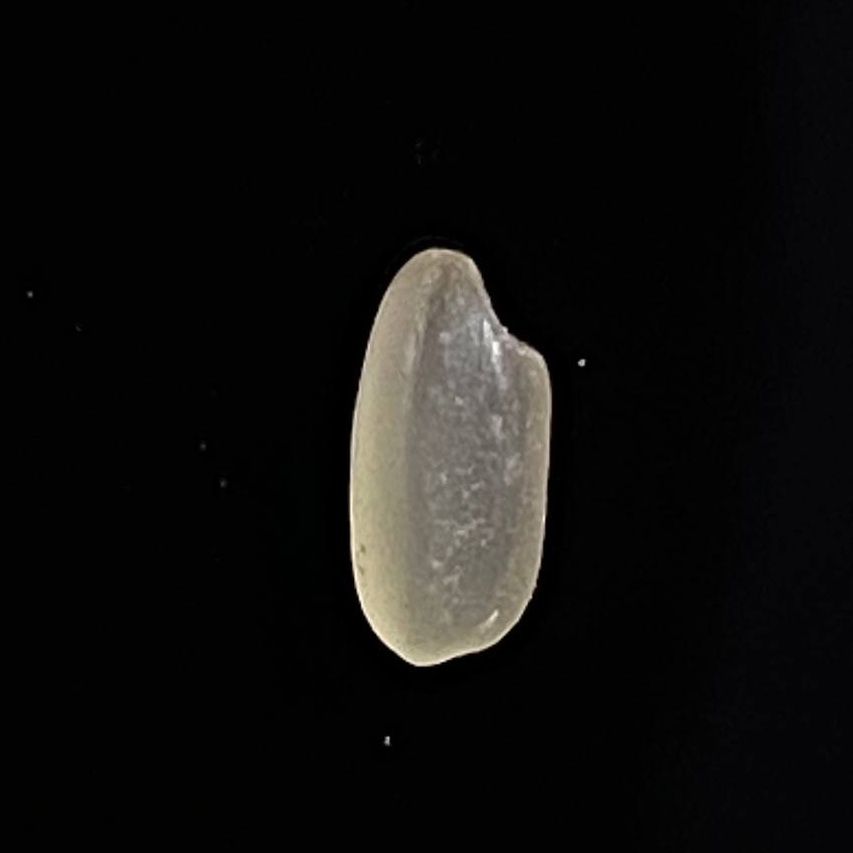
Rice variety: Gutisharna